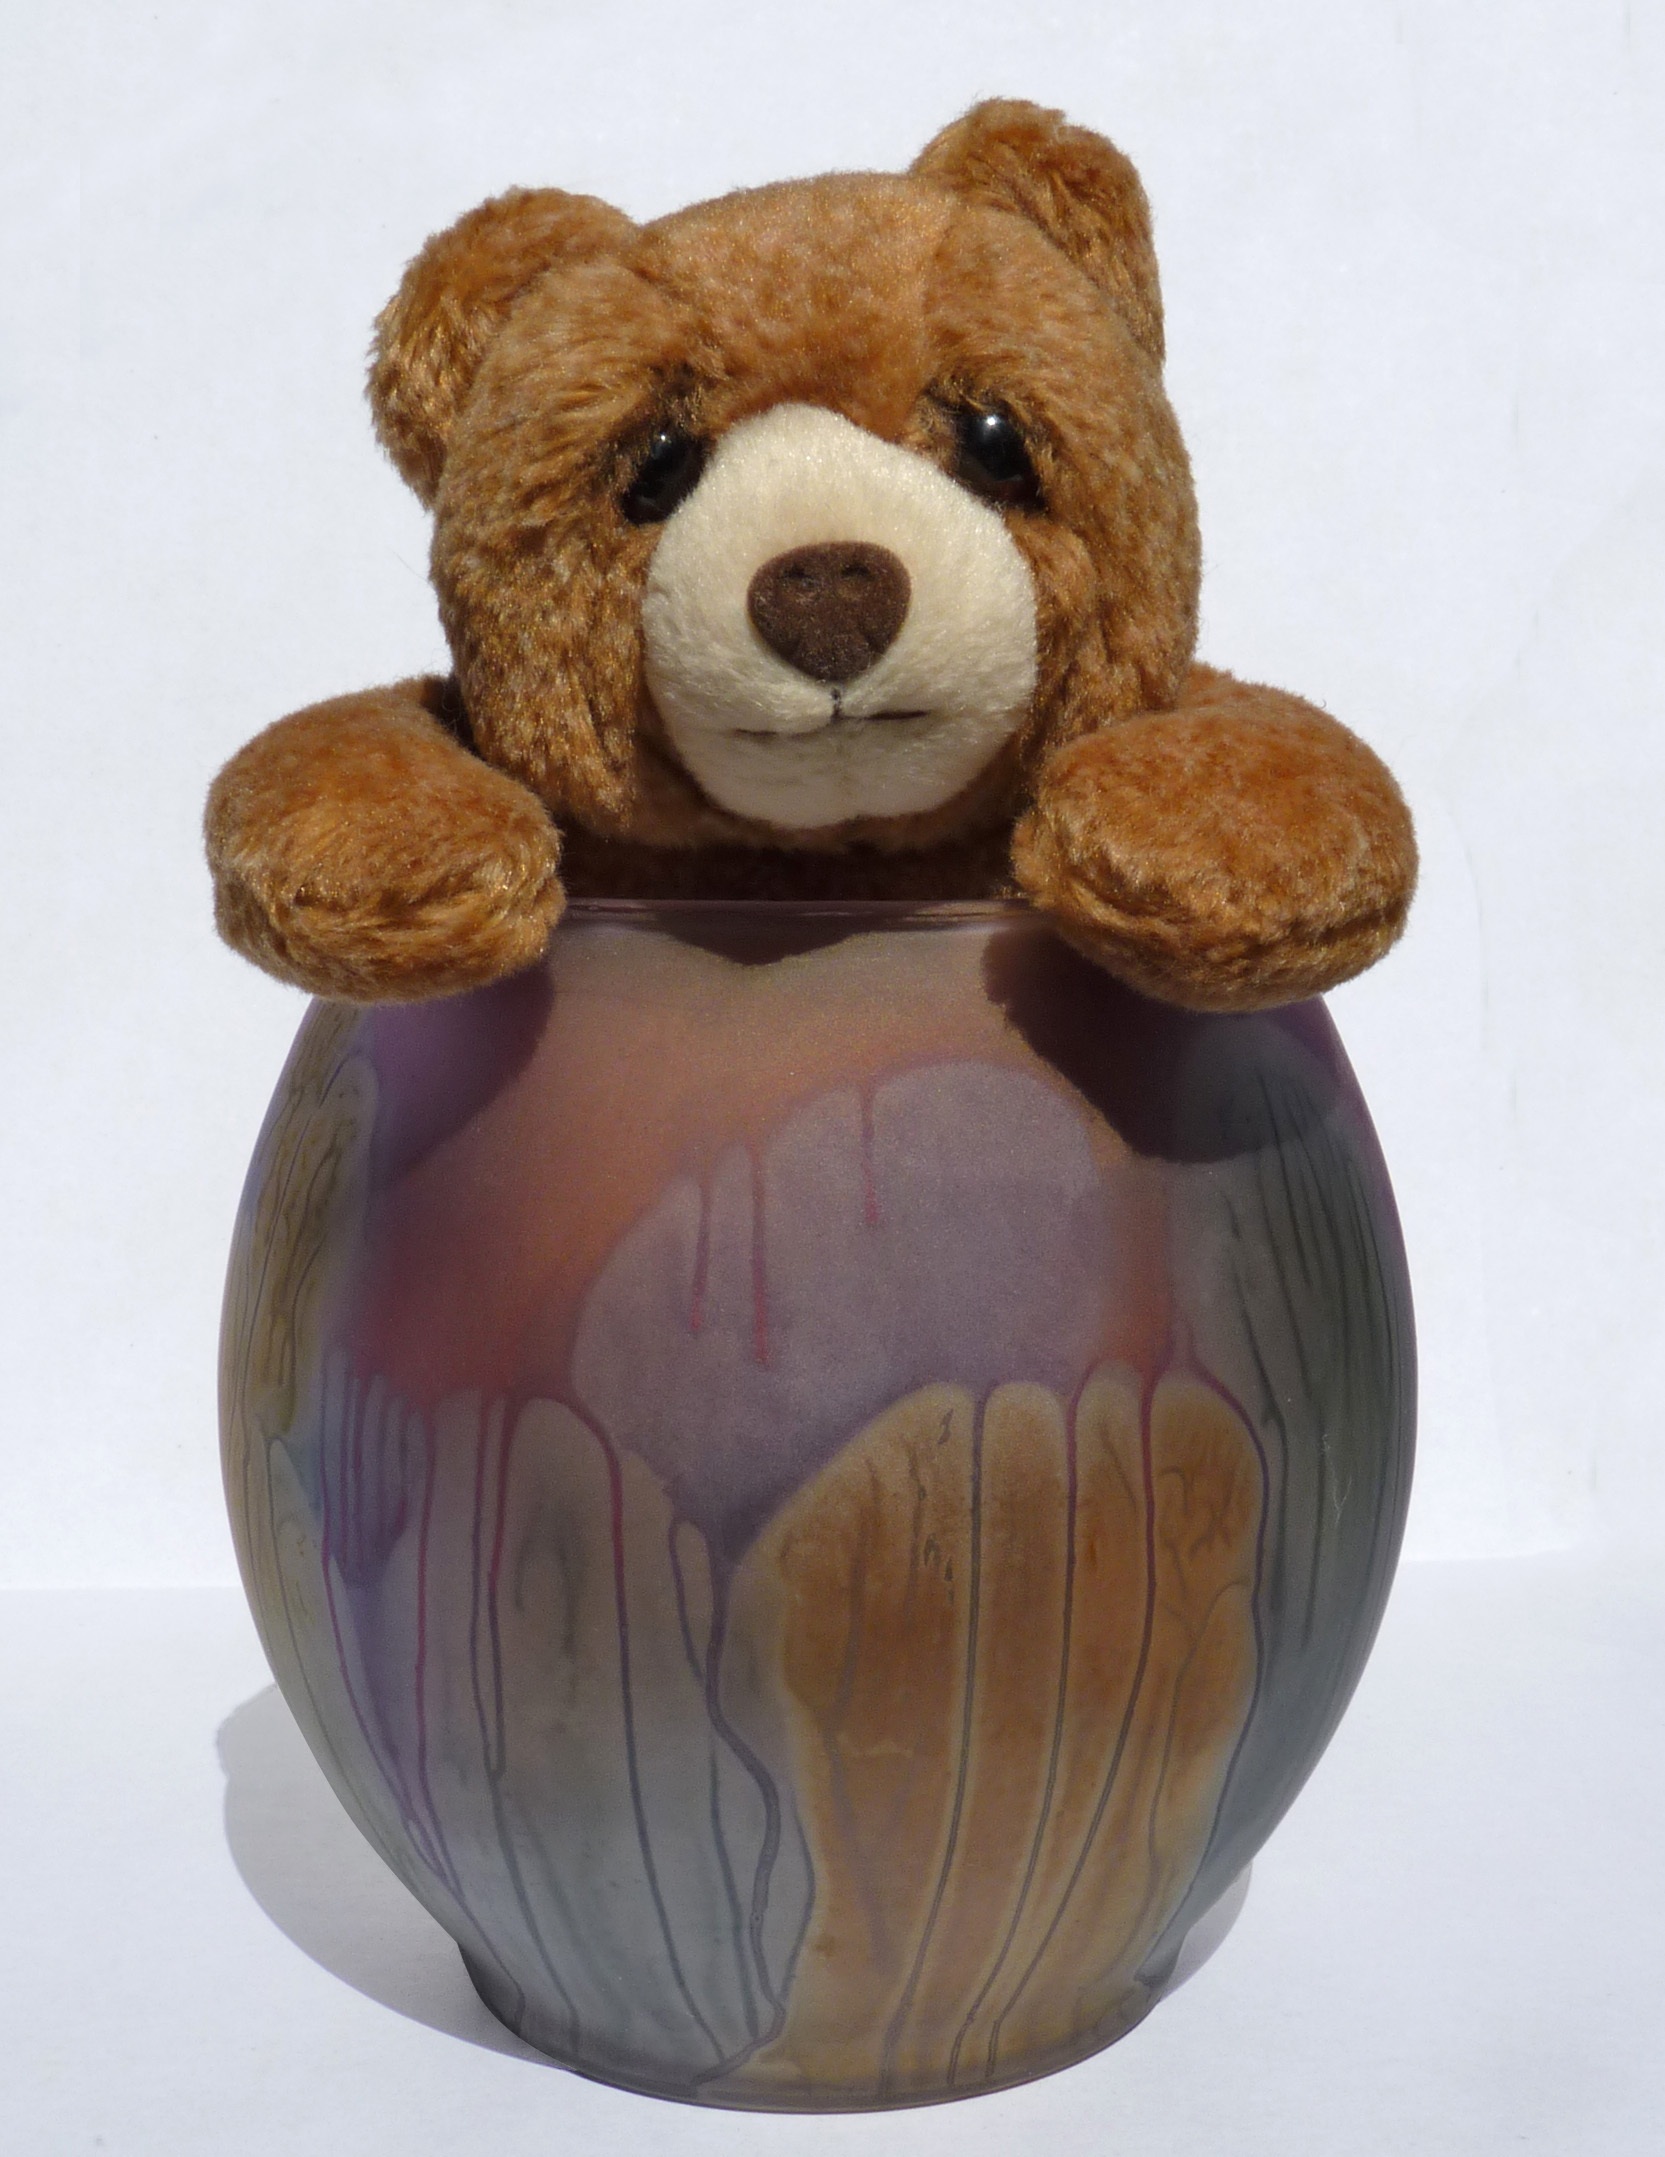
cute, bear, vase, toy, teddy bear, furry, stuffed animal, teddy